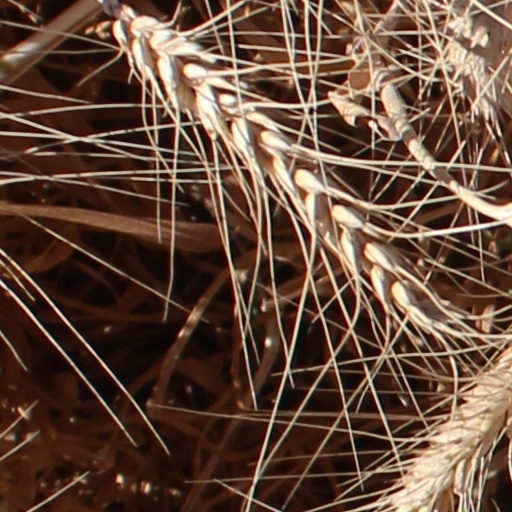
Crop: wheat